Anna Susanne von der Osten

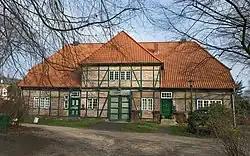
Kloster Uetersen

She was the daughter of German-Danish General Lieutenant Christian Georg von der Osten (1674-1735) and Anna Dorothea Gjedde.